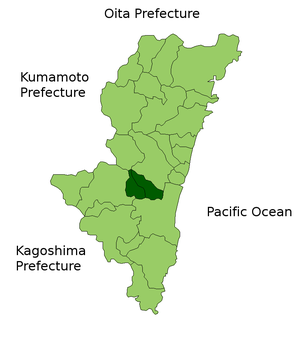
Higashimorokata-gun est un district de la préfecture de Miyazaki. Couvrant 225,92 km2, il englobe 2 bourgs : Aya, Kunitomi.